Schmidt–Newtonian telescope

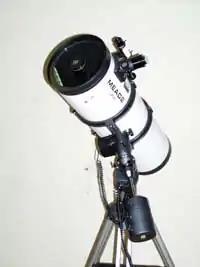
Schmidt–Newtonian telescope from Meade

Schmidt–Newtonian telescopes offer images with less coma than Newtonian telescopes of the same focal ratio (usually about half). The corrector plate also helps to seal the tube assembly from air currents, and provides mounting point for the diagonal mirror, eliminating the diffraction effects from a "spider" secondary support. The all-spherical surfaces are much easier to manufacture, especially in short focal ratios. Telescopes using this design typically have a short focal ratio of around f/4, making them well suited for astrophotography or CCD imaging. Schmidt–Newtonians also typically cost less than the more commonly produced Schmidt–Cassegrain telescopes since they don't have the added curved secondary mirror or the complicated primary mirror focusing mechanism found in most Schmidt–Cassegrain designs.